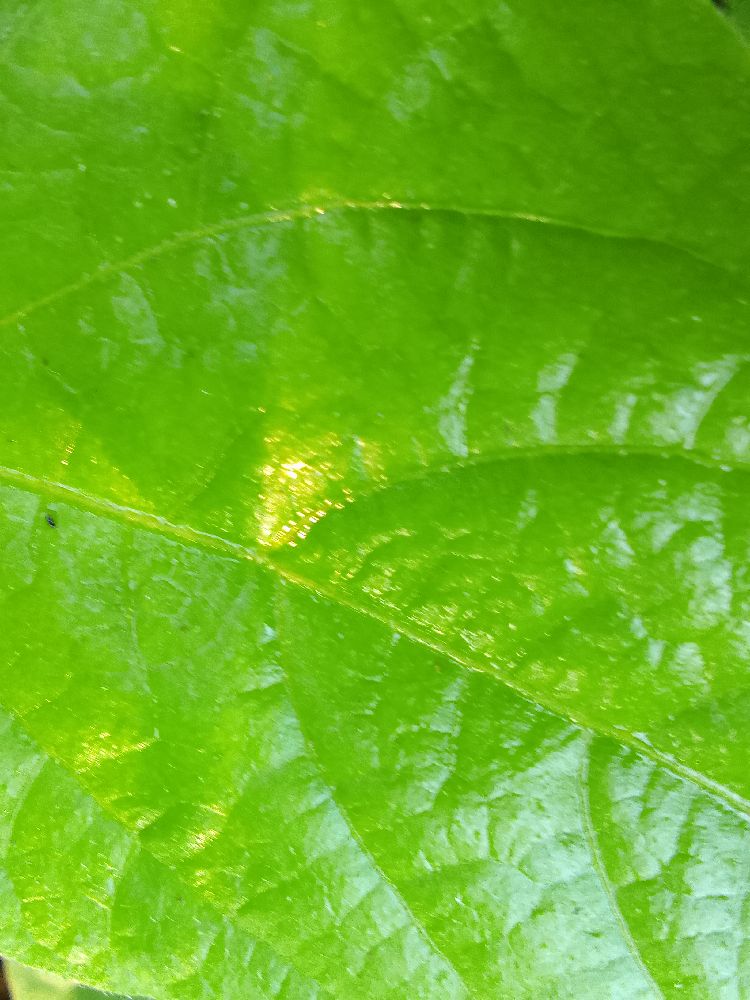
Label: healthy